Entertaining Mr Sloane (film)

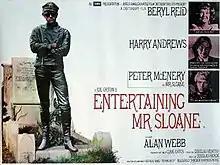
Original poster

Entertaining Mr Sloane is a 1970 British black comedy film directed by Douglas Hickox. The screenplay by Clive Exton is based on the 1964 play of the same title by Joe Orton. This was the second adaptation of the play, the first having been developed for British television and broadcast by ITV on 15 July 1968.